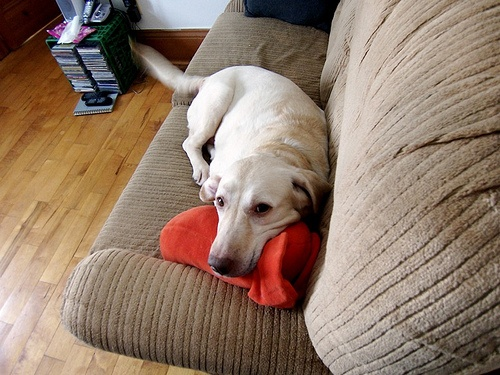
A dog laying on a couch chewing on a pillow.
A dog sits on a couch while resting its head on a plush toy.
White dog laying down with his head on an orange pillow.
a dog sitting on a couch with his toy
A dog is relaxing on the couch with its down on a pillow.